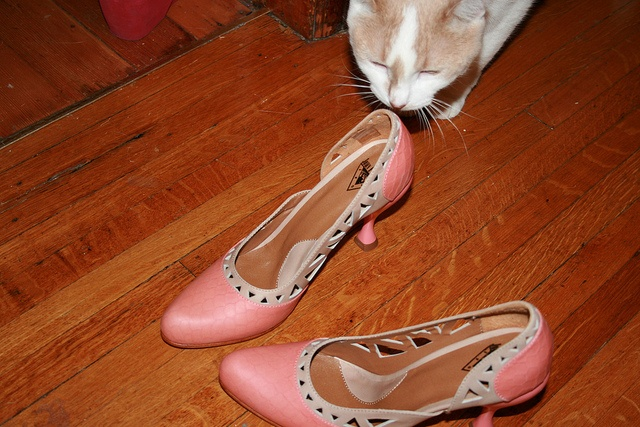
A pair of pink shoes sitting next to a cat.
A cat is next up to a couple of pink shoes.
A brown and white cat sniffing pink shoes on a wooden floor.
A cat is approaching a pair of pink shoes.
A cat that is sniffing a pair of shoes.